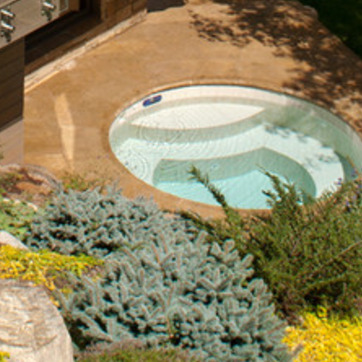
Material: water